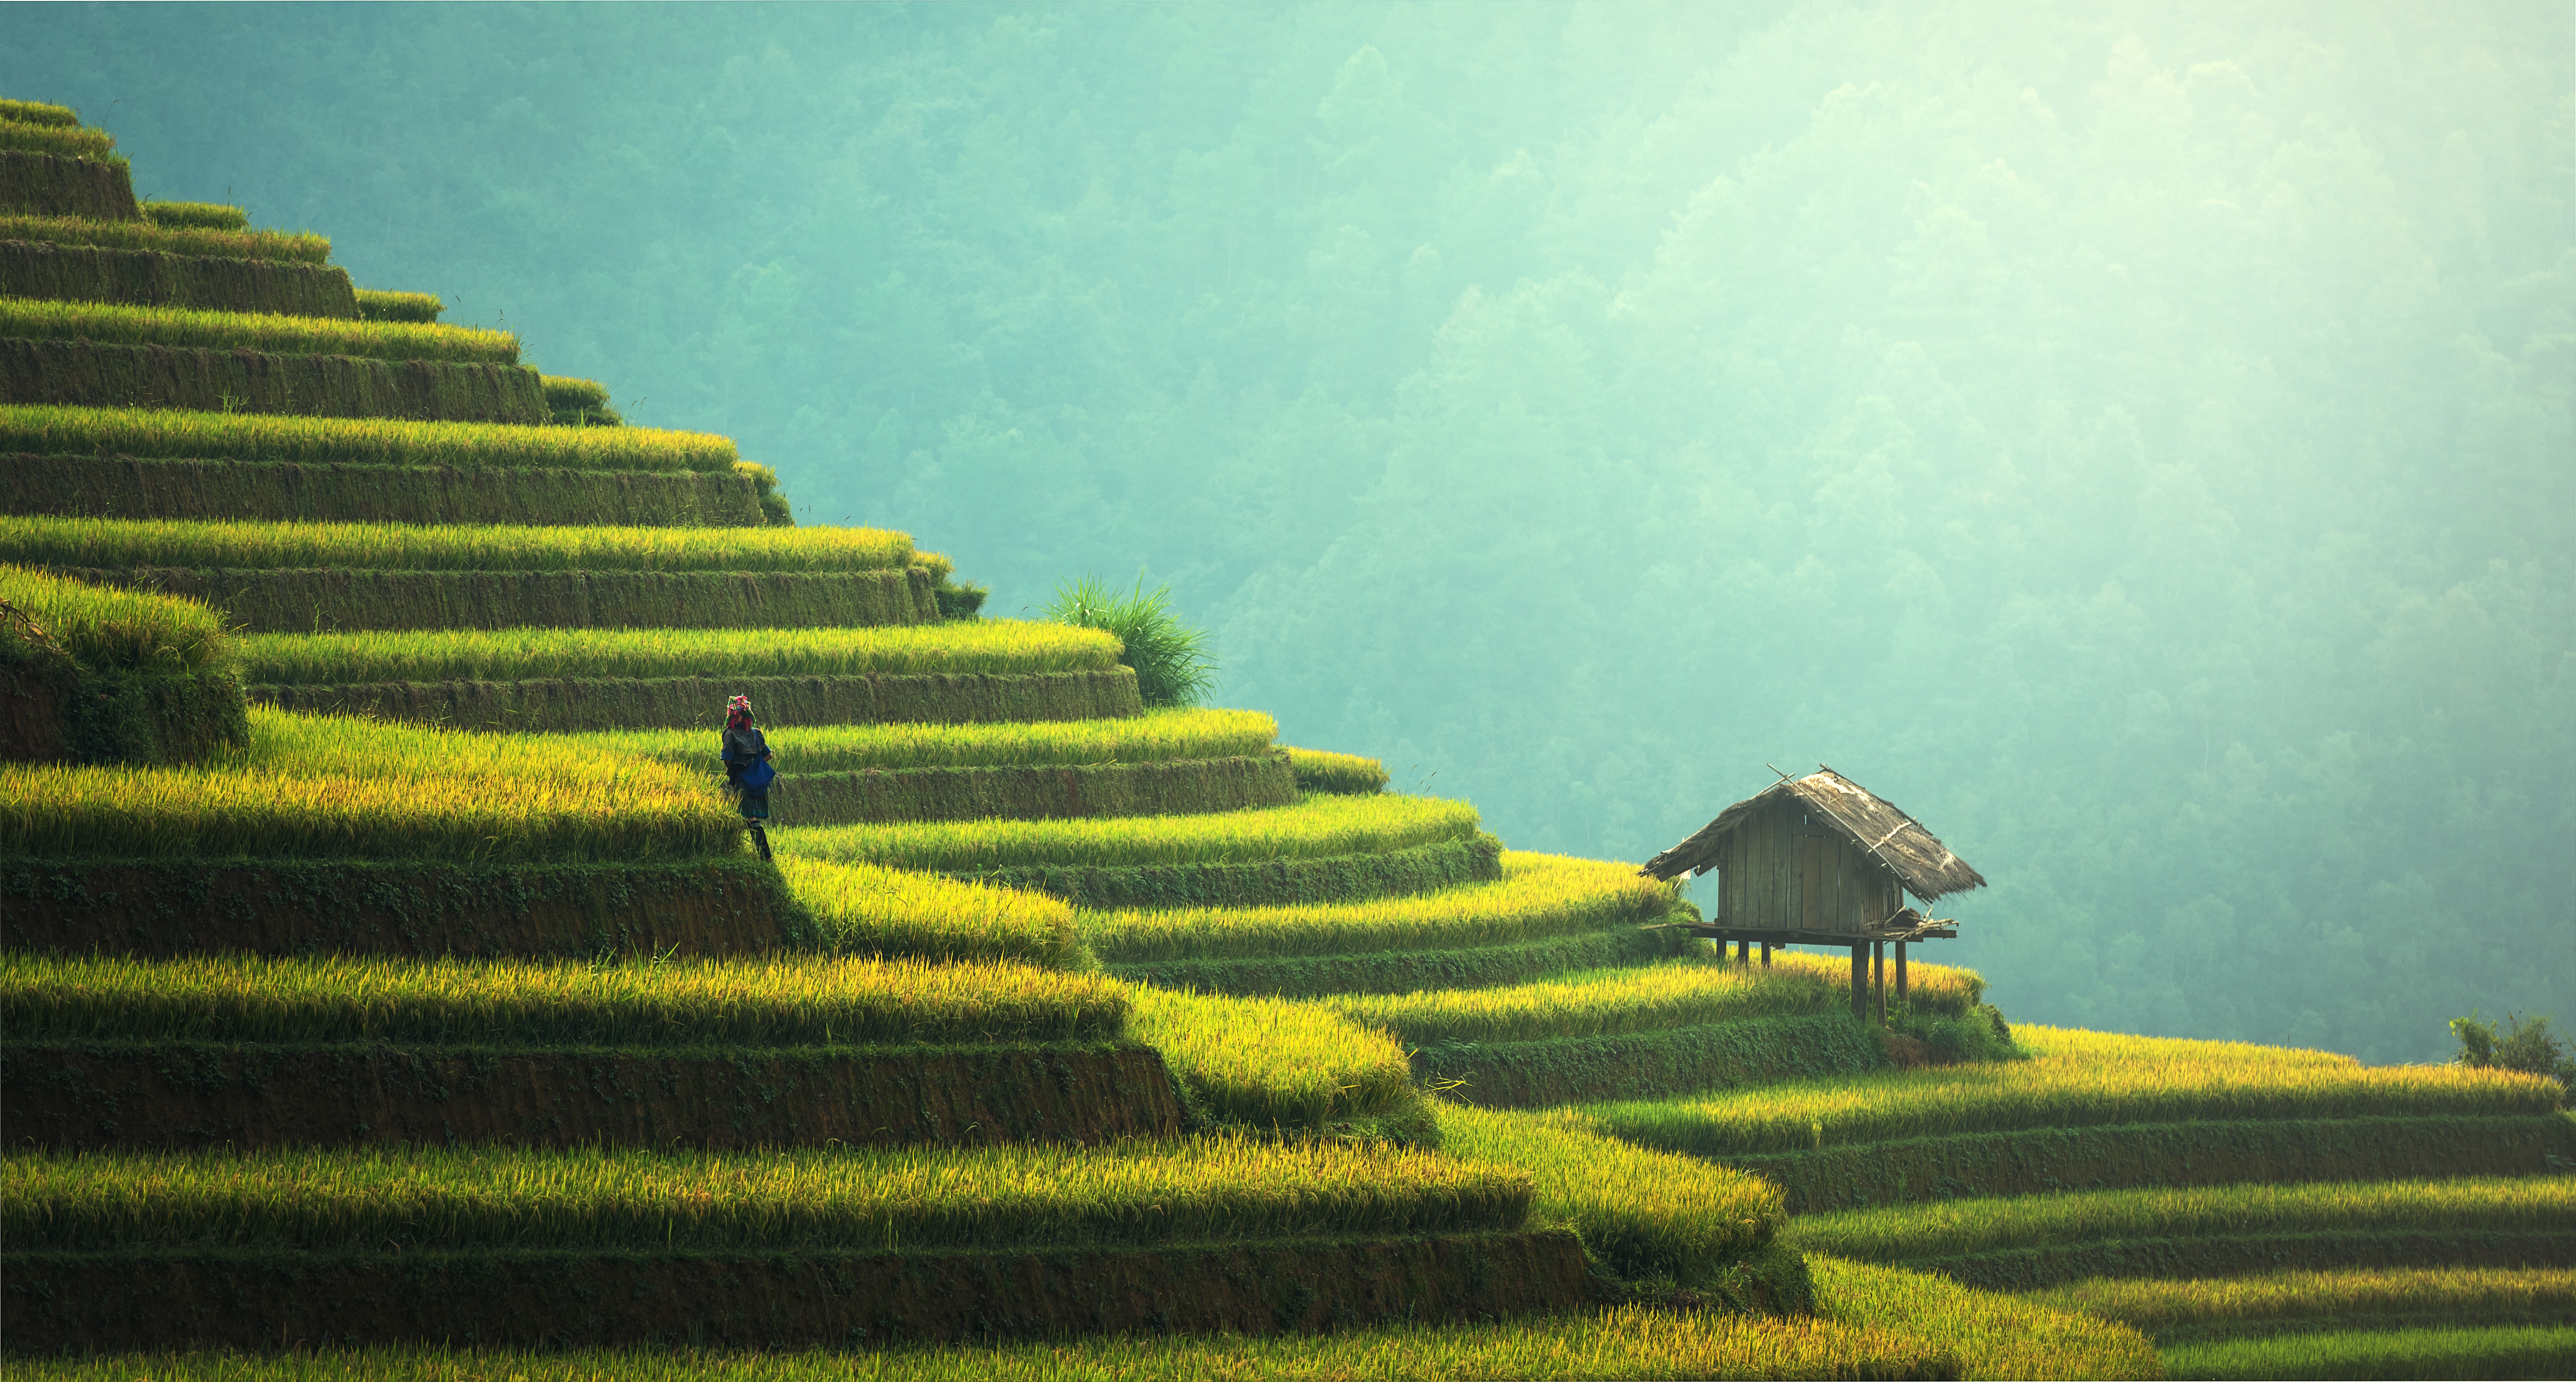
landscape, nature, light, cloud, plant, field, farm, sunlight, hill, home, land, travel, line, food, green, curve, harvest, cat, crop, cottage, soil, asia, colorful, yellow, agriculture, garden, rice, plain, geography, the country, the world, ethnology, golf club, the ground, plant a garden, laocai, in the morning, rice crust, patchwork, filipino, to control, coarse, saigon, sapa, the balconies, canyons, vietnamese, the village, district, tour, terrace, mountains, grassland, plantation, plateau, culture, china, traditional, ecosystem, rural area, paddy field, geographical feature